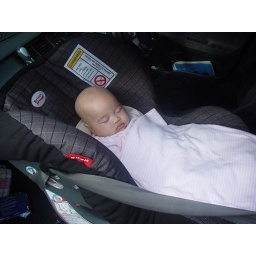
Amanina in her bucket car seat